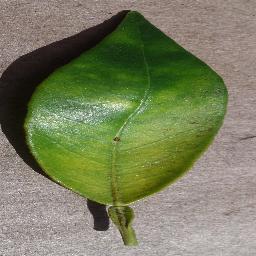
Label: Orange___Haunglongbing_(Citrus_greening)